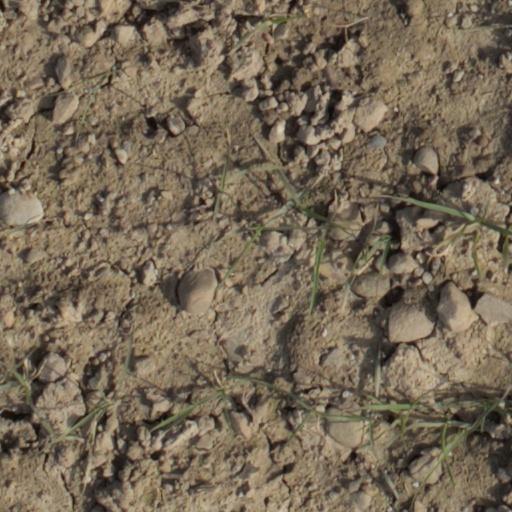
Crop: wheat